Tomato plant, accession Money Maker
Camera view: horizontal (90 deg, fisheye); turntable rotation: 0 degrees
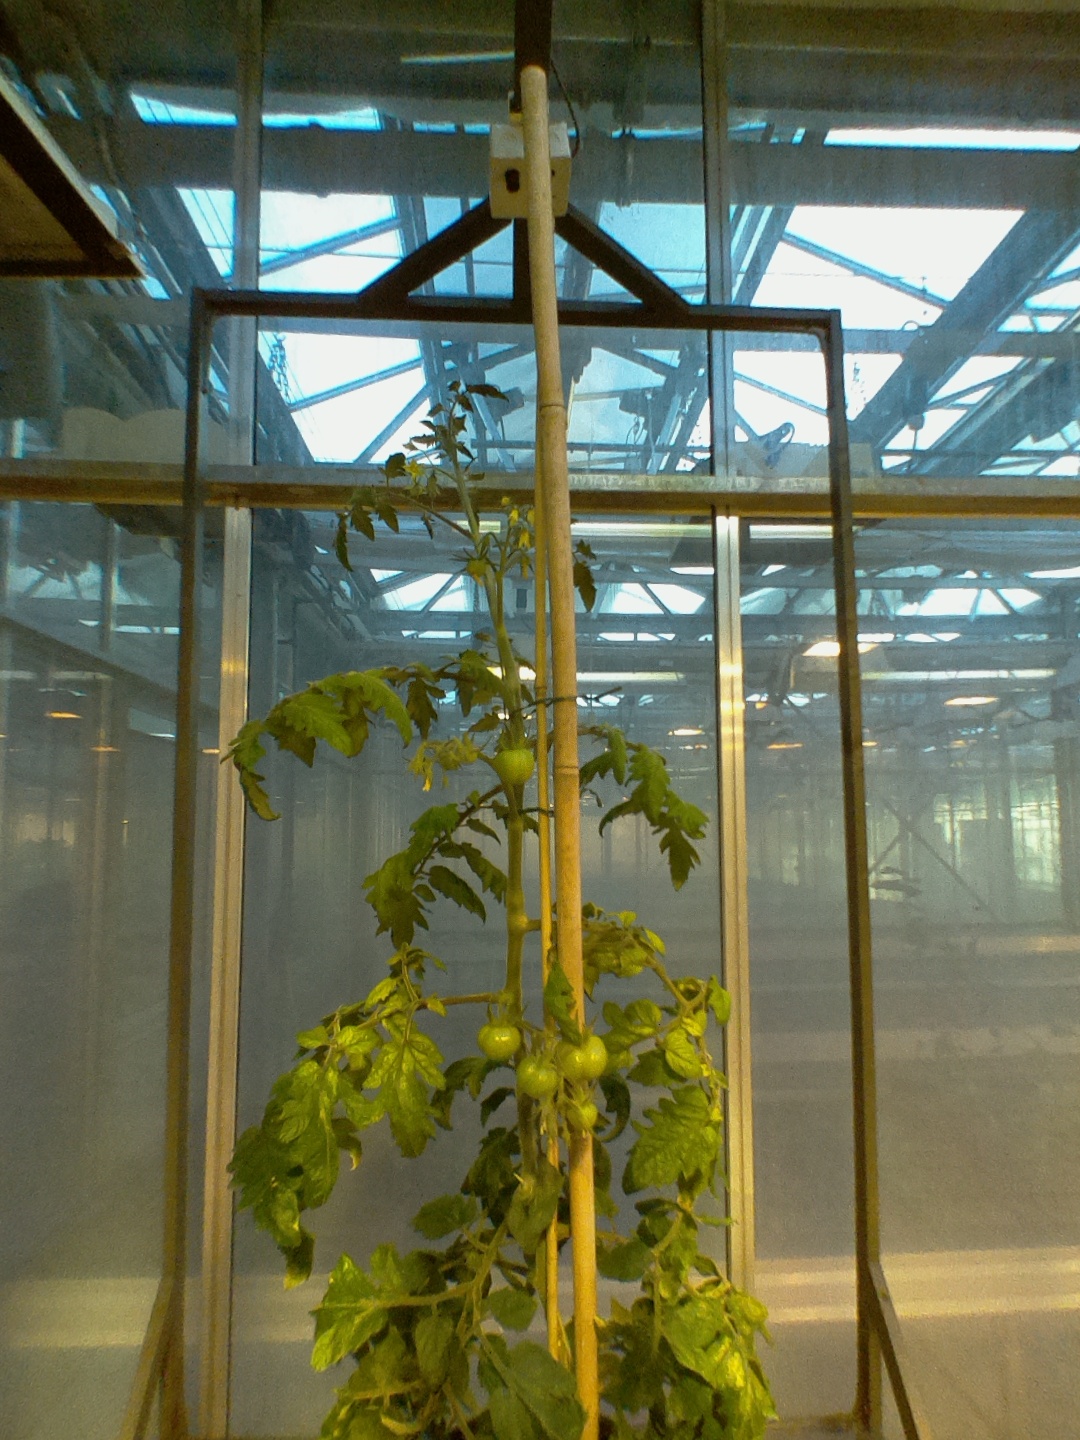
BBCH growth stage 75: 50%-60% of final fruit size